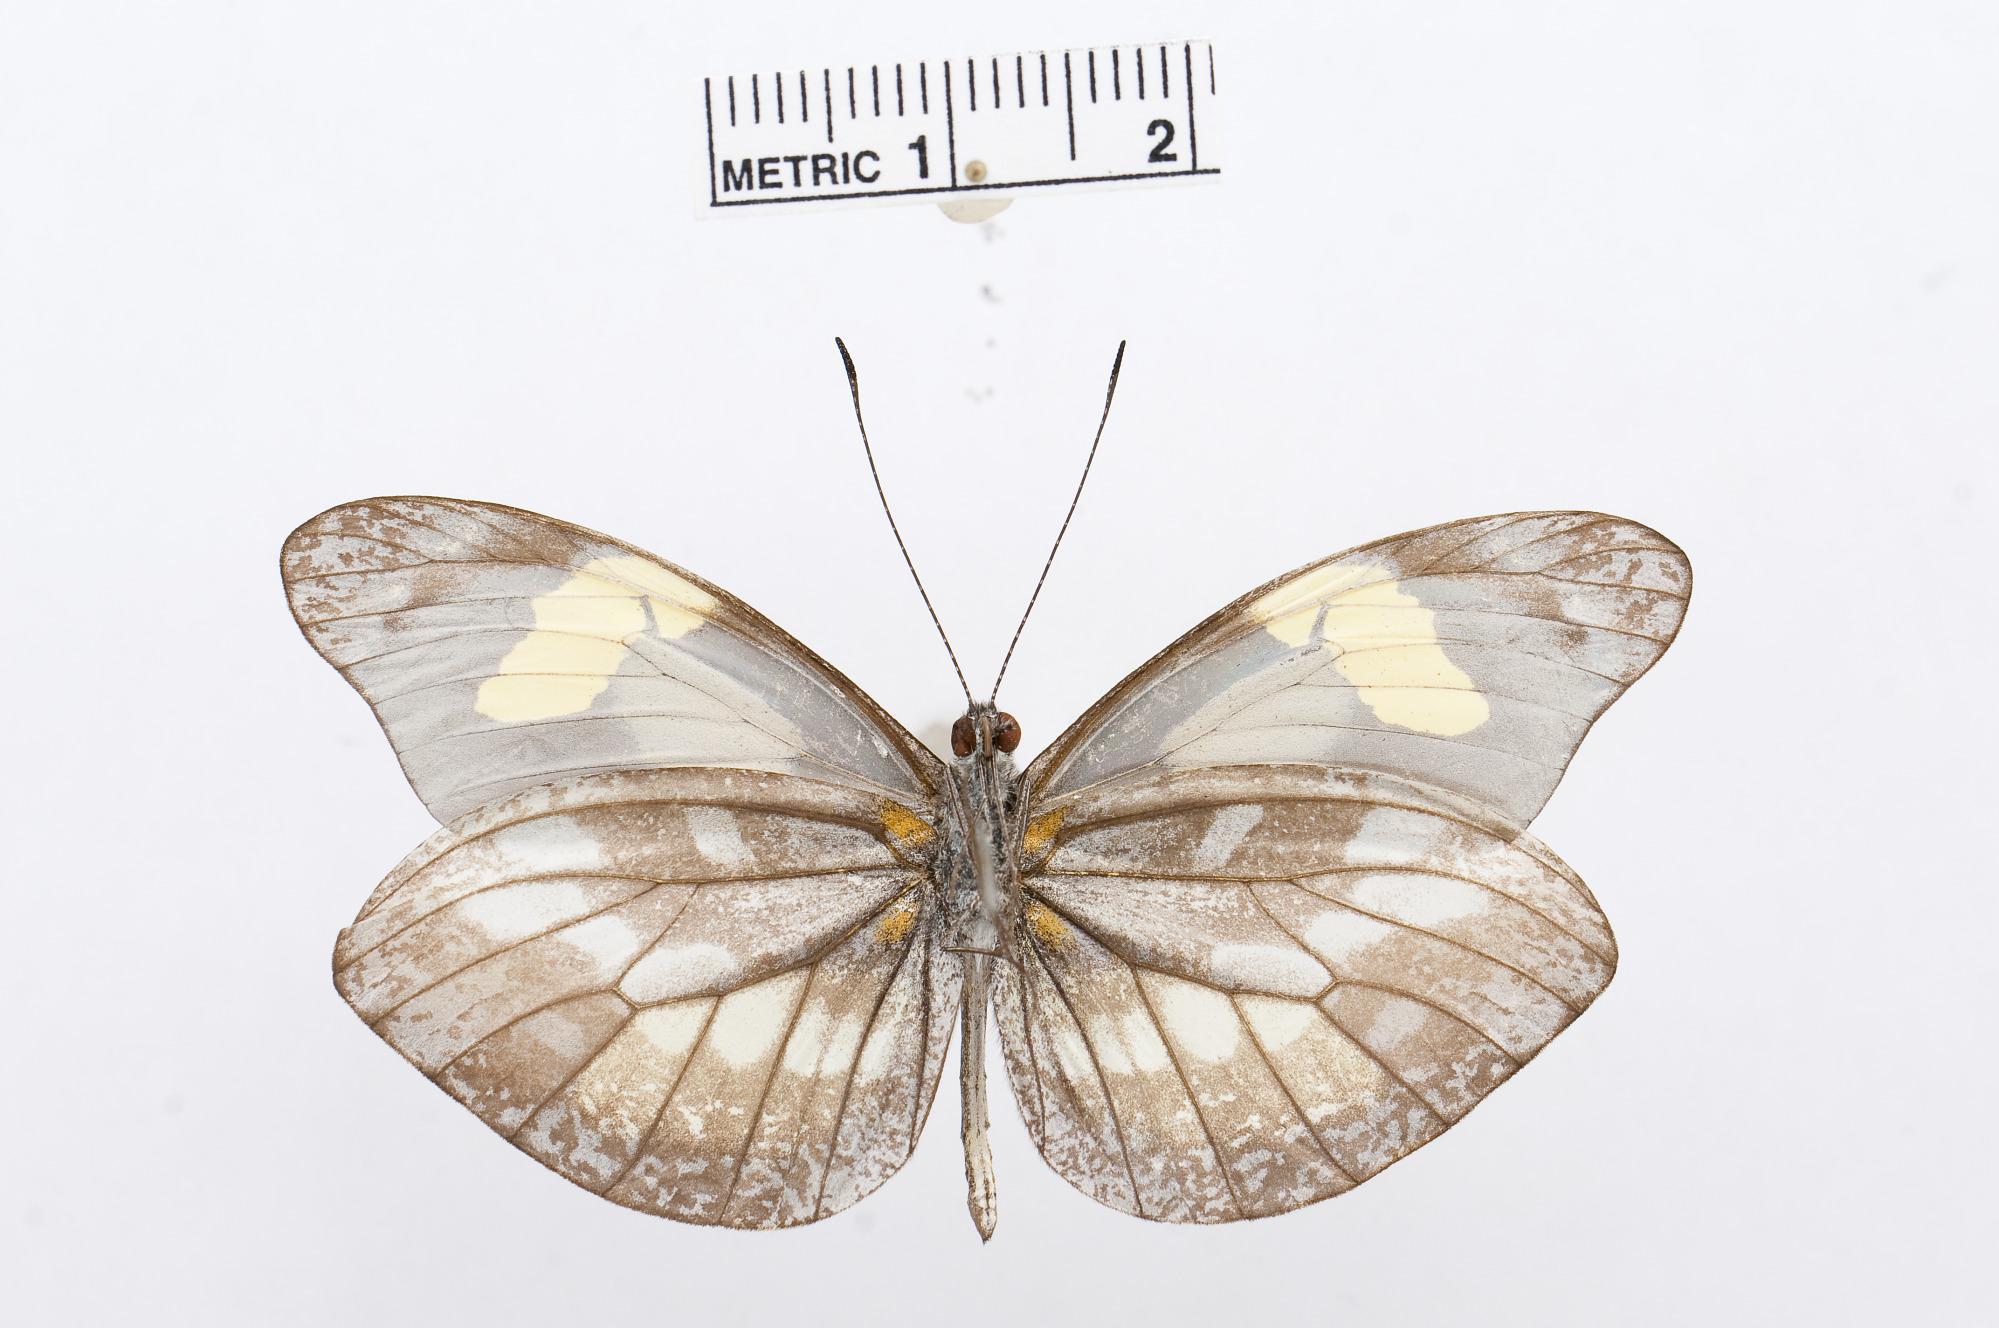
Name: Dismorphia zaela
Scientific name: Dismorphia zaela
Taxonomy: Animalia, Arthropoda, Hexapoda, Insecta, Lepidoptera, Pieridae, Dismorphiinae